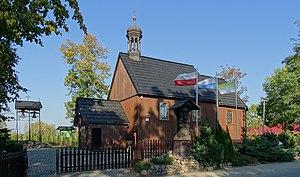
Węglewo est un village polonais de la gmina de Pobiedziska dans la powiat de Poznań de la voïvodie de Grande-Pologne dans le centre-ouest de la Pologne.